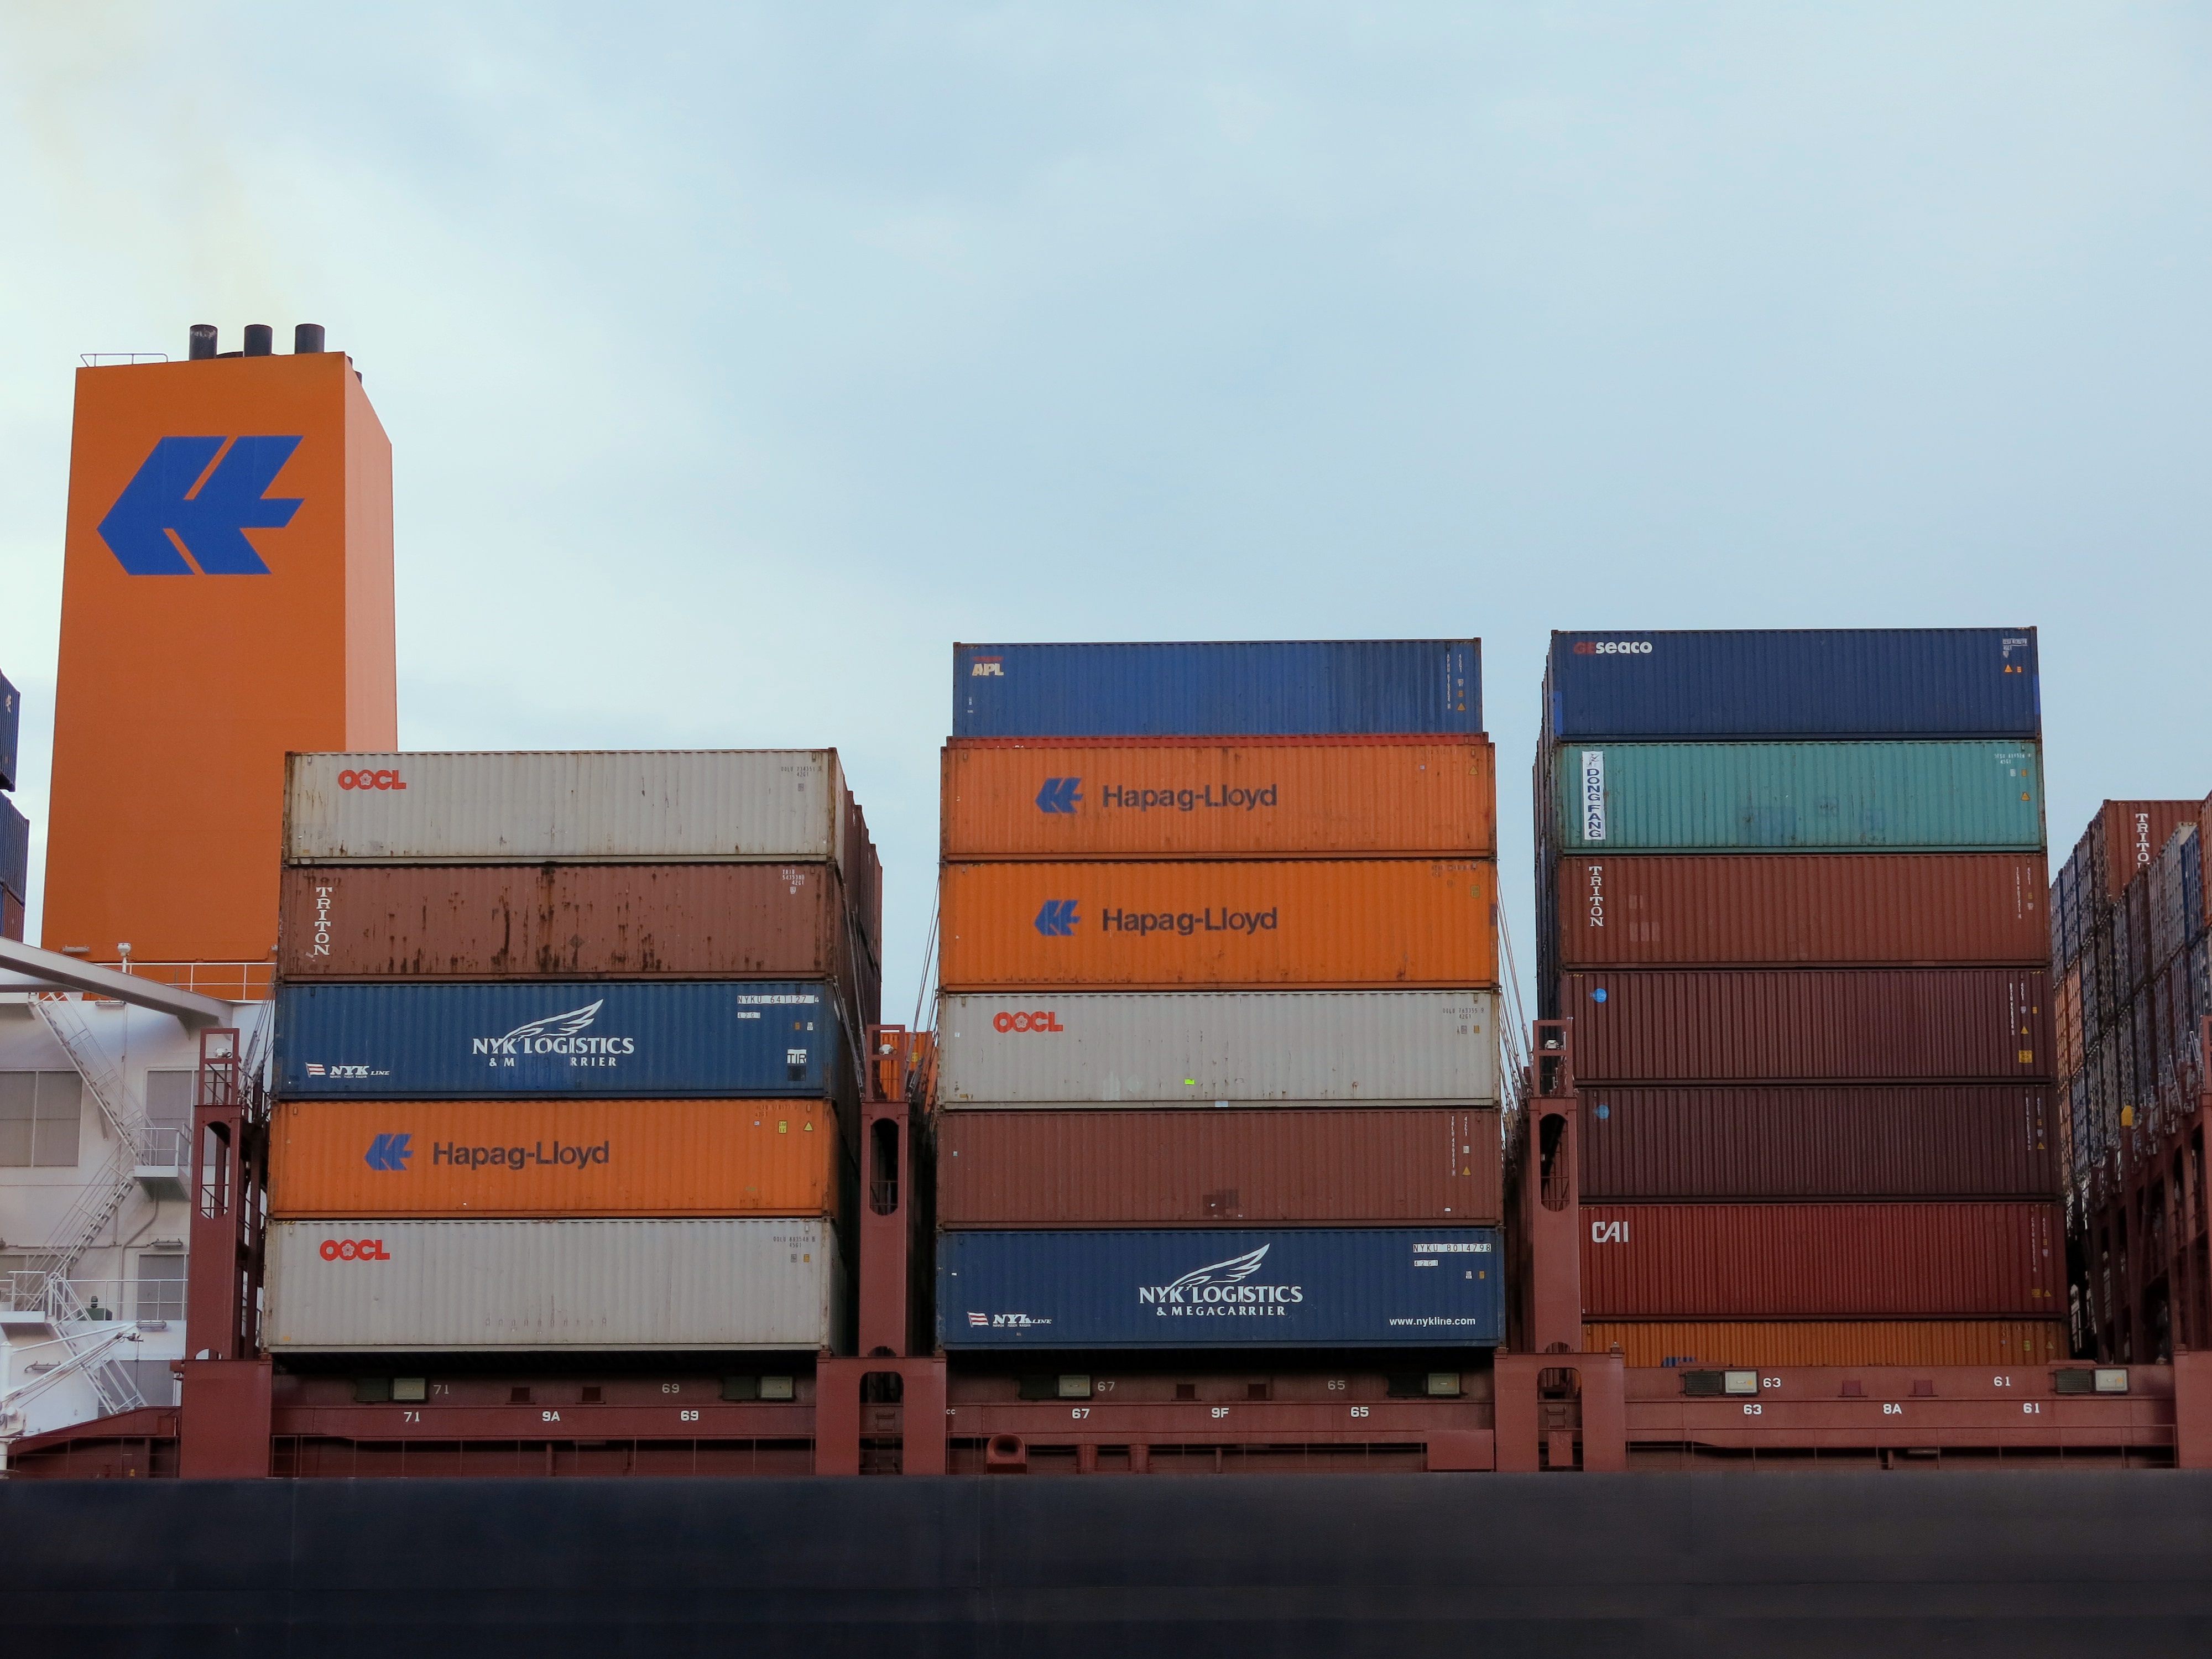
wood, wall, transport, orange, vehicle, facade, port, shipping container, container, cargo, elbe, hamburg, container ship, container handling, trade in goods, muted colors, overseas trade